Louisiana Story

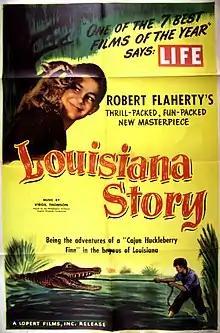
Theatrical release poster

Louisiana Story is a 1948 American black-and-white drama film directed and produced by Robert J. Flaherty. Its script was written by Frances H. Flaherty and Robert J. Flaherty. Although it has historically been represented as a documentary film, the events and characters depicted are fictional. There is not enough factual or educational material in the film to warrant classifying it as docufiction. The film was commissioned by the Standard Oil Company to promote its drilling ventures in the Louisiana bayous.